Anne Lister College, York

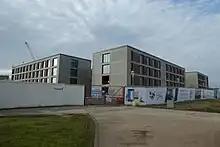
Anne Lister buildings during construction

Anne Lister College and David Kato College were constructed in the same £130 million project, with Anne Lister College costing £64 million. Altogether, the two colleges contain 1,480 student beds. The project was constructed using 'innovative modern techniques', utilising prefabrication to both reduce heat loss and decrease construction time. The college consists of 23,280 square meters of floor space spread across nine blocks.